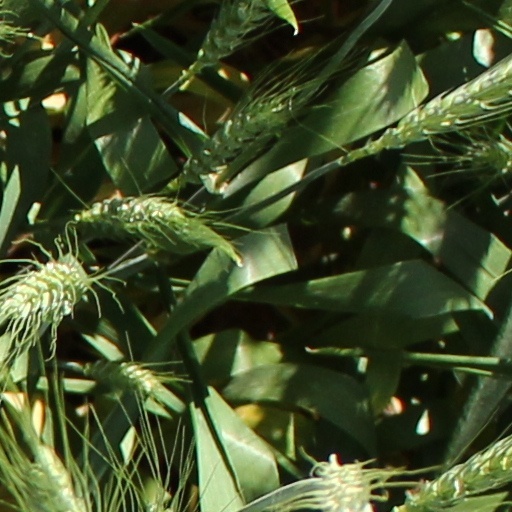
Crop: wheat